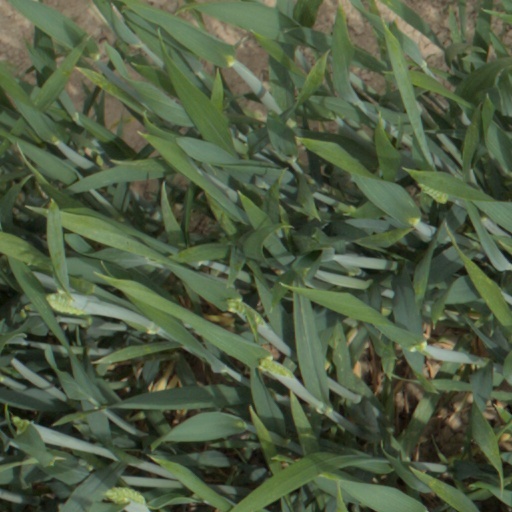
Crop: wheat